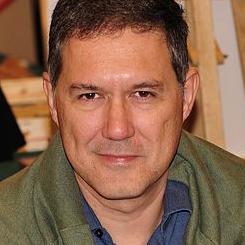
Age: 47